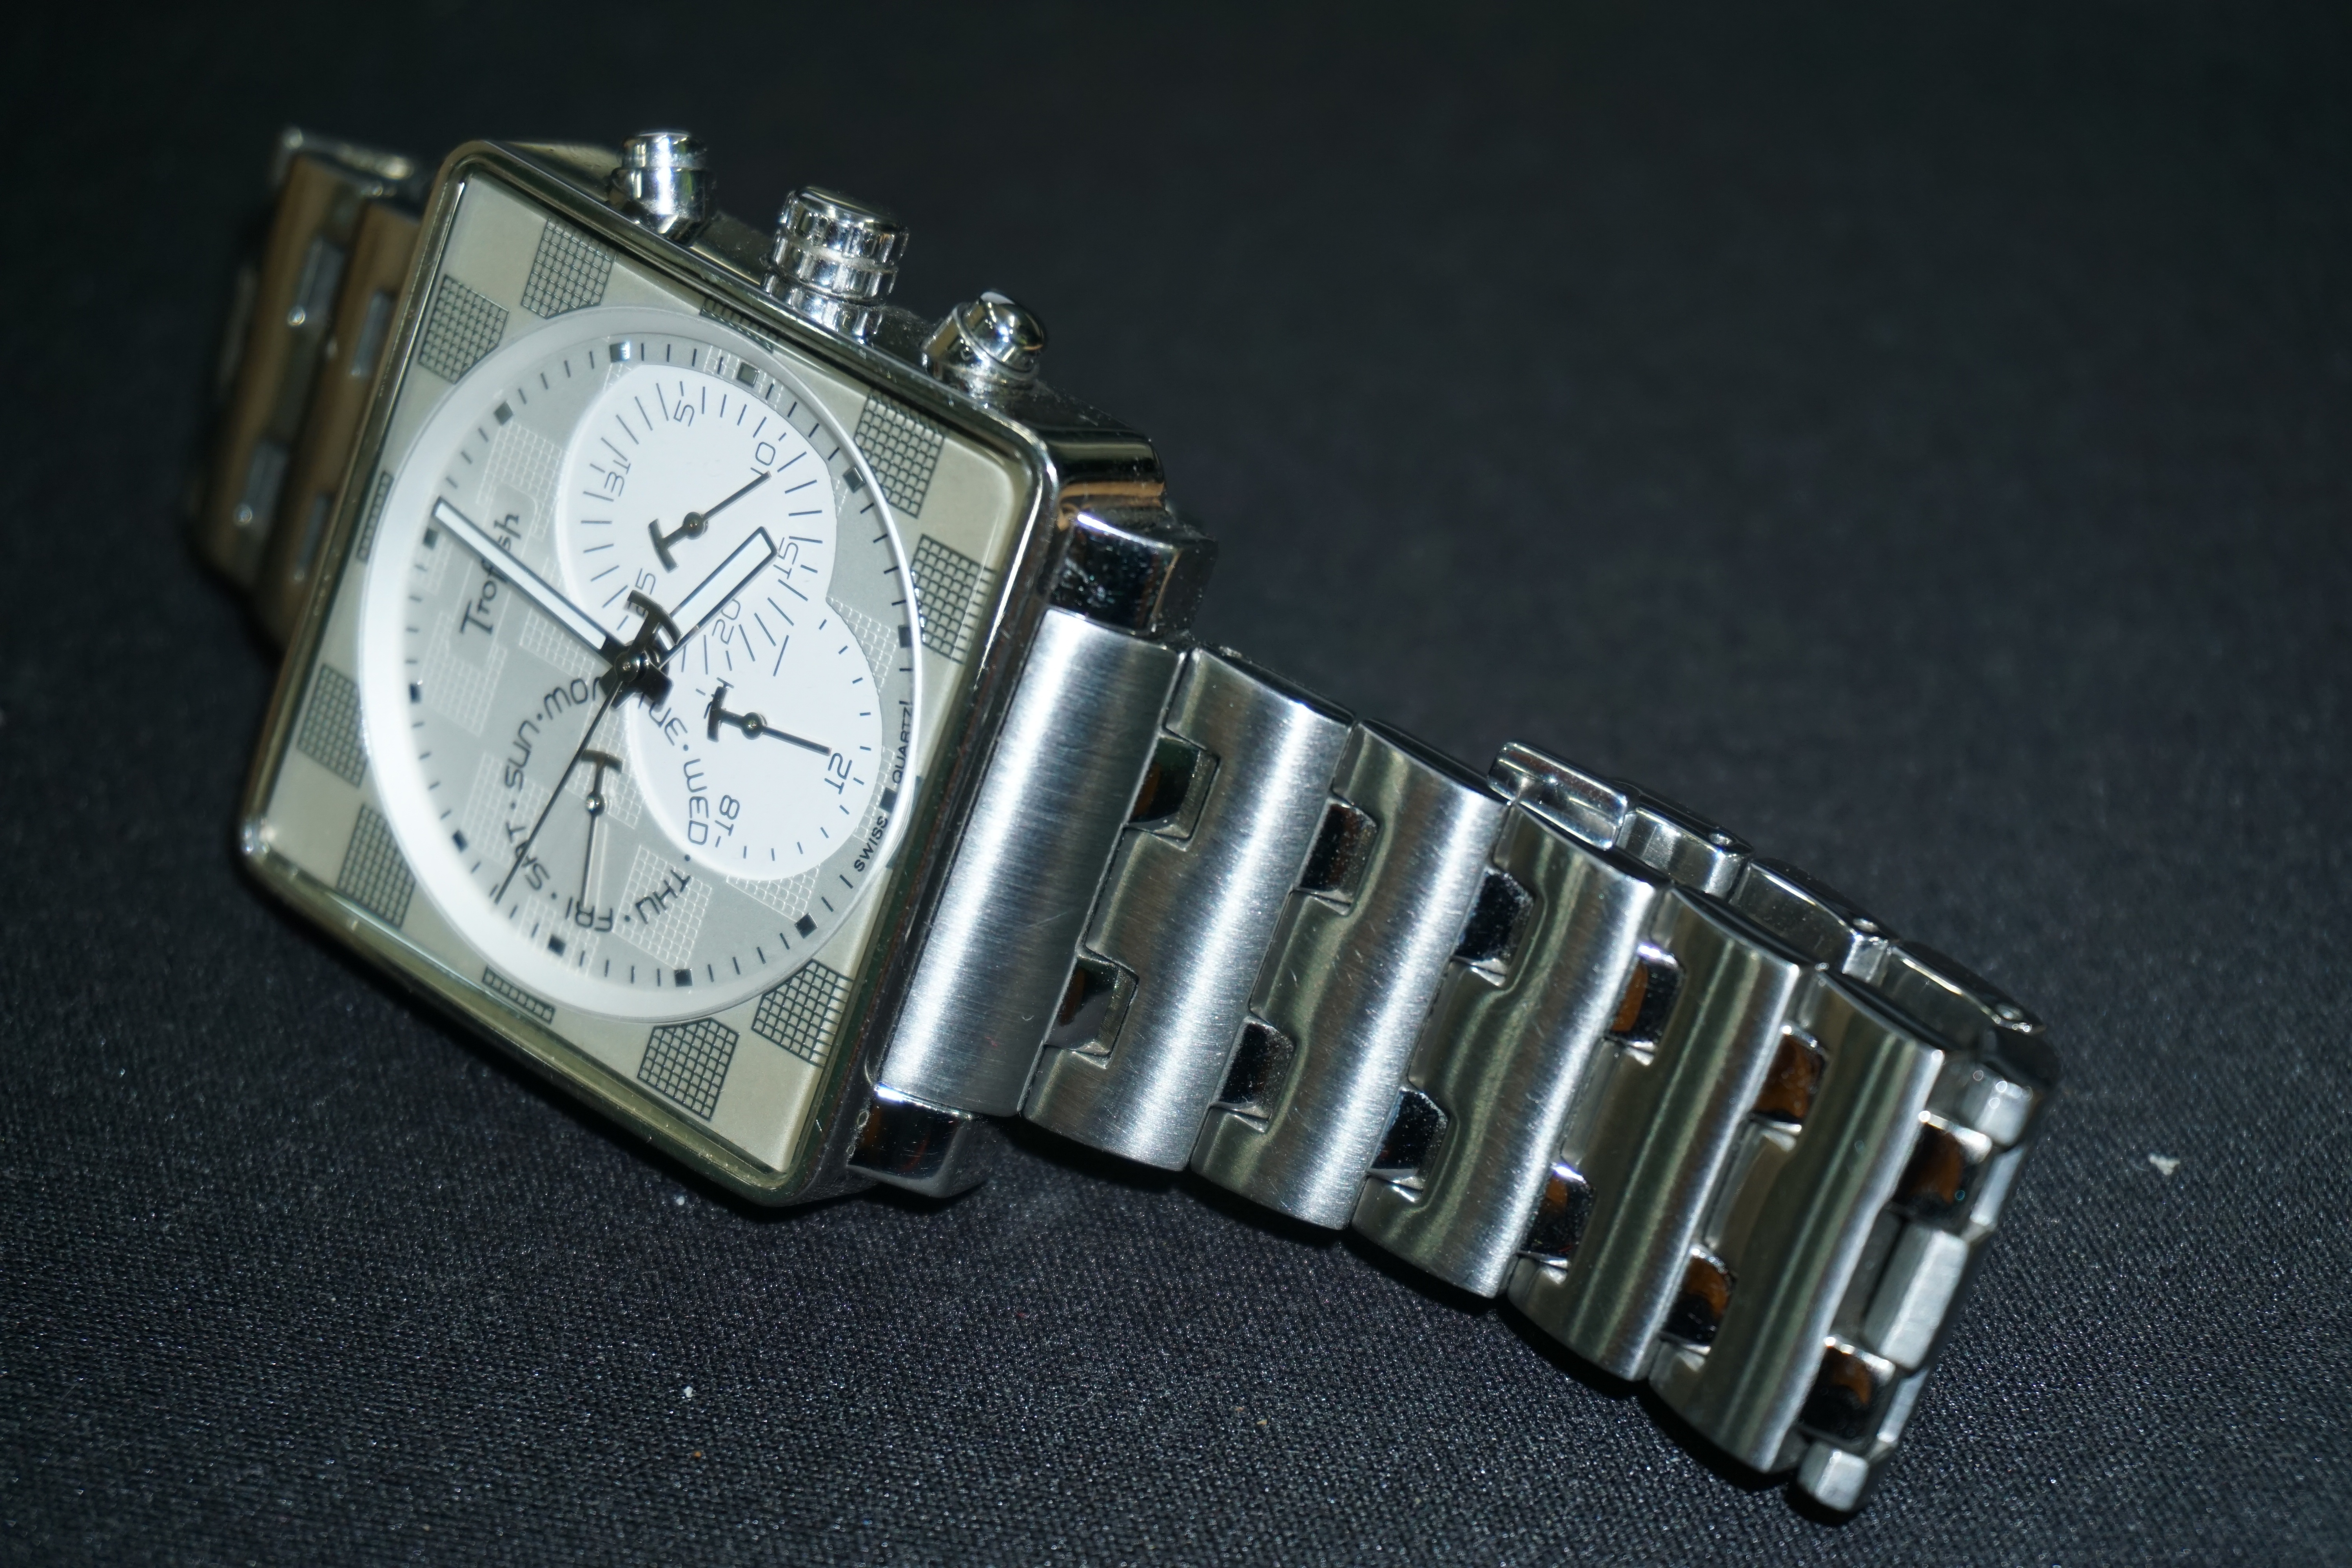
watch, hand, clock, time, metal, jewellery, strap, mineral, watches, promise, needle clock, platinum, fashion accessory